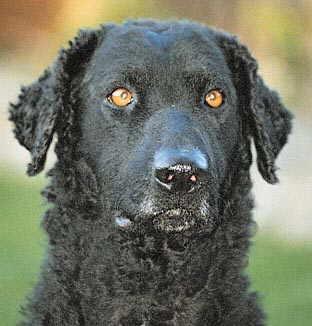
curly-coated_retriever